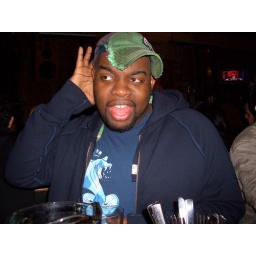
good times at BAR in New Haven. brick oven pizza and amazing beer